John Henry Lloyd

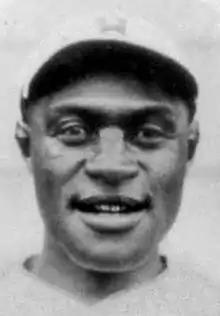
Lloyd in 1924

John Henry Lloyd (April 25, 1884 – March 19, 1964), nicknamed "Pop" and "El Cuchara", was an American baseball shortstop and manager in the Negro leagues. During his 27-year career, he played for many teams and had a .343 batting average. Lloyd is considered to be the greatest shortstop in Negro league history, and he was inducted into the National Baseball Hall of Fame in 1977.